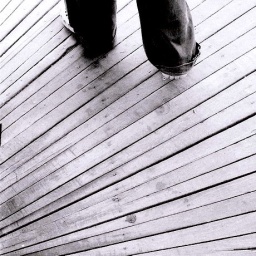
canon eos50 + black and white film which I can't even read a name (it's in Chinese)